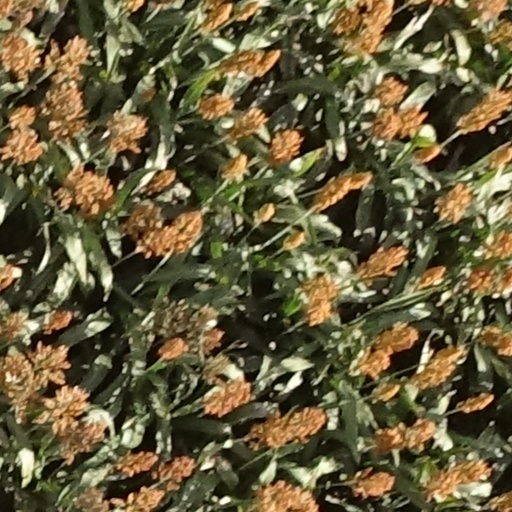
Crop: sorghum